University of Chicago Settlement

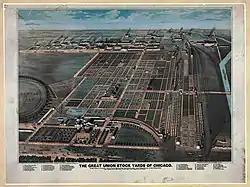
Union Stock yards (1870s)

The neighborhood was in the southwest corner of that square mile, which included the Union Stock Yards and the packing houses, where each day 100,000 animals were slaughtered for the world's market. The physical appearance was that of a frontier prairie town, the dwelling houses being mostly of wood. A little cottage was perhaps purchased on monthly payments and often rented to from three to six families with boarders. Later, it is moved to the rear of the lot and a two-story frame tenement with an attic is built on the front of the lot. The landlord, the owner of the original cottage, may continue to live in it.